Hosewells Branch

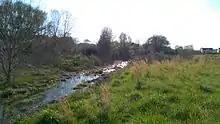
Hosewells Branch in Easton MD as it comes to end near the Forest Reservation Area in the neighborhood Bretridge.

Hosewells Branch is a stream in Talbot County, Maryland, running for about near the town of Easton at an average elevation of . It flows into King's Creek, and thence into the Choptank River and Chesapeake Bay.